Divertimenti for six winds (Mozart)

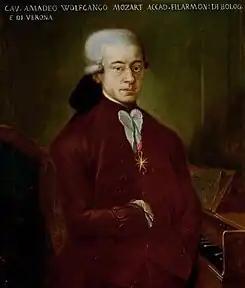
1777 portrait of Mozart

The divertimenti in F major (K 213), B-flat major (K 240), E-flat major (K 252/240a), F major (K 253), and B-flat major (K 270) are five companion compositions for pairs of oboes, horns and bassoons by Wolfgang Amadeus Mozart.